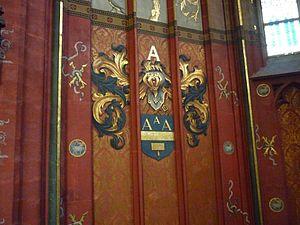
La famille Le Grelle est une famille de la noblesse impériale, hollandaise, pontificale et belge.